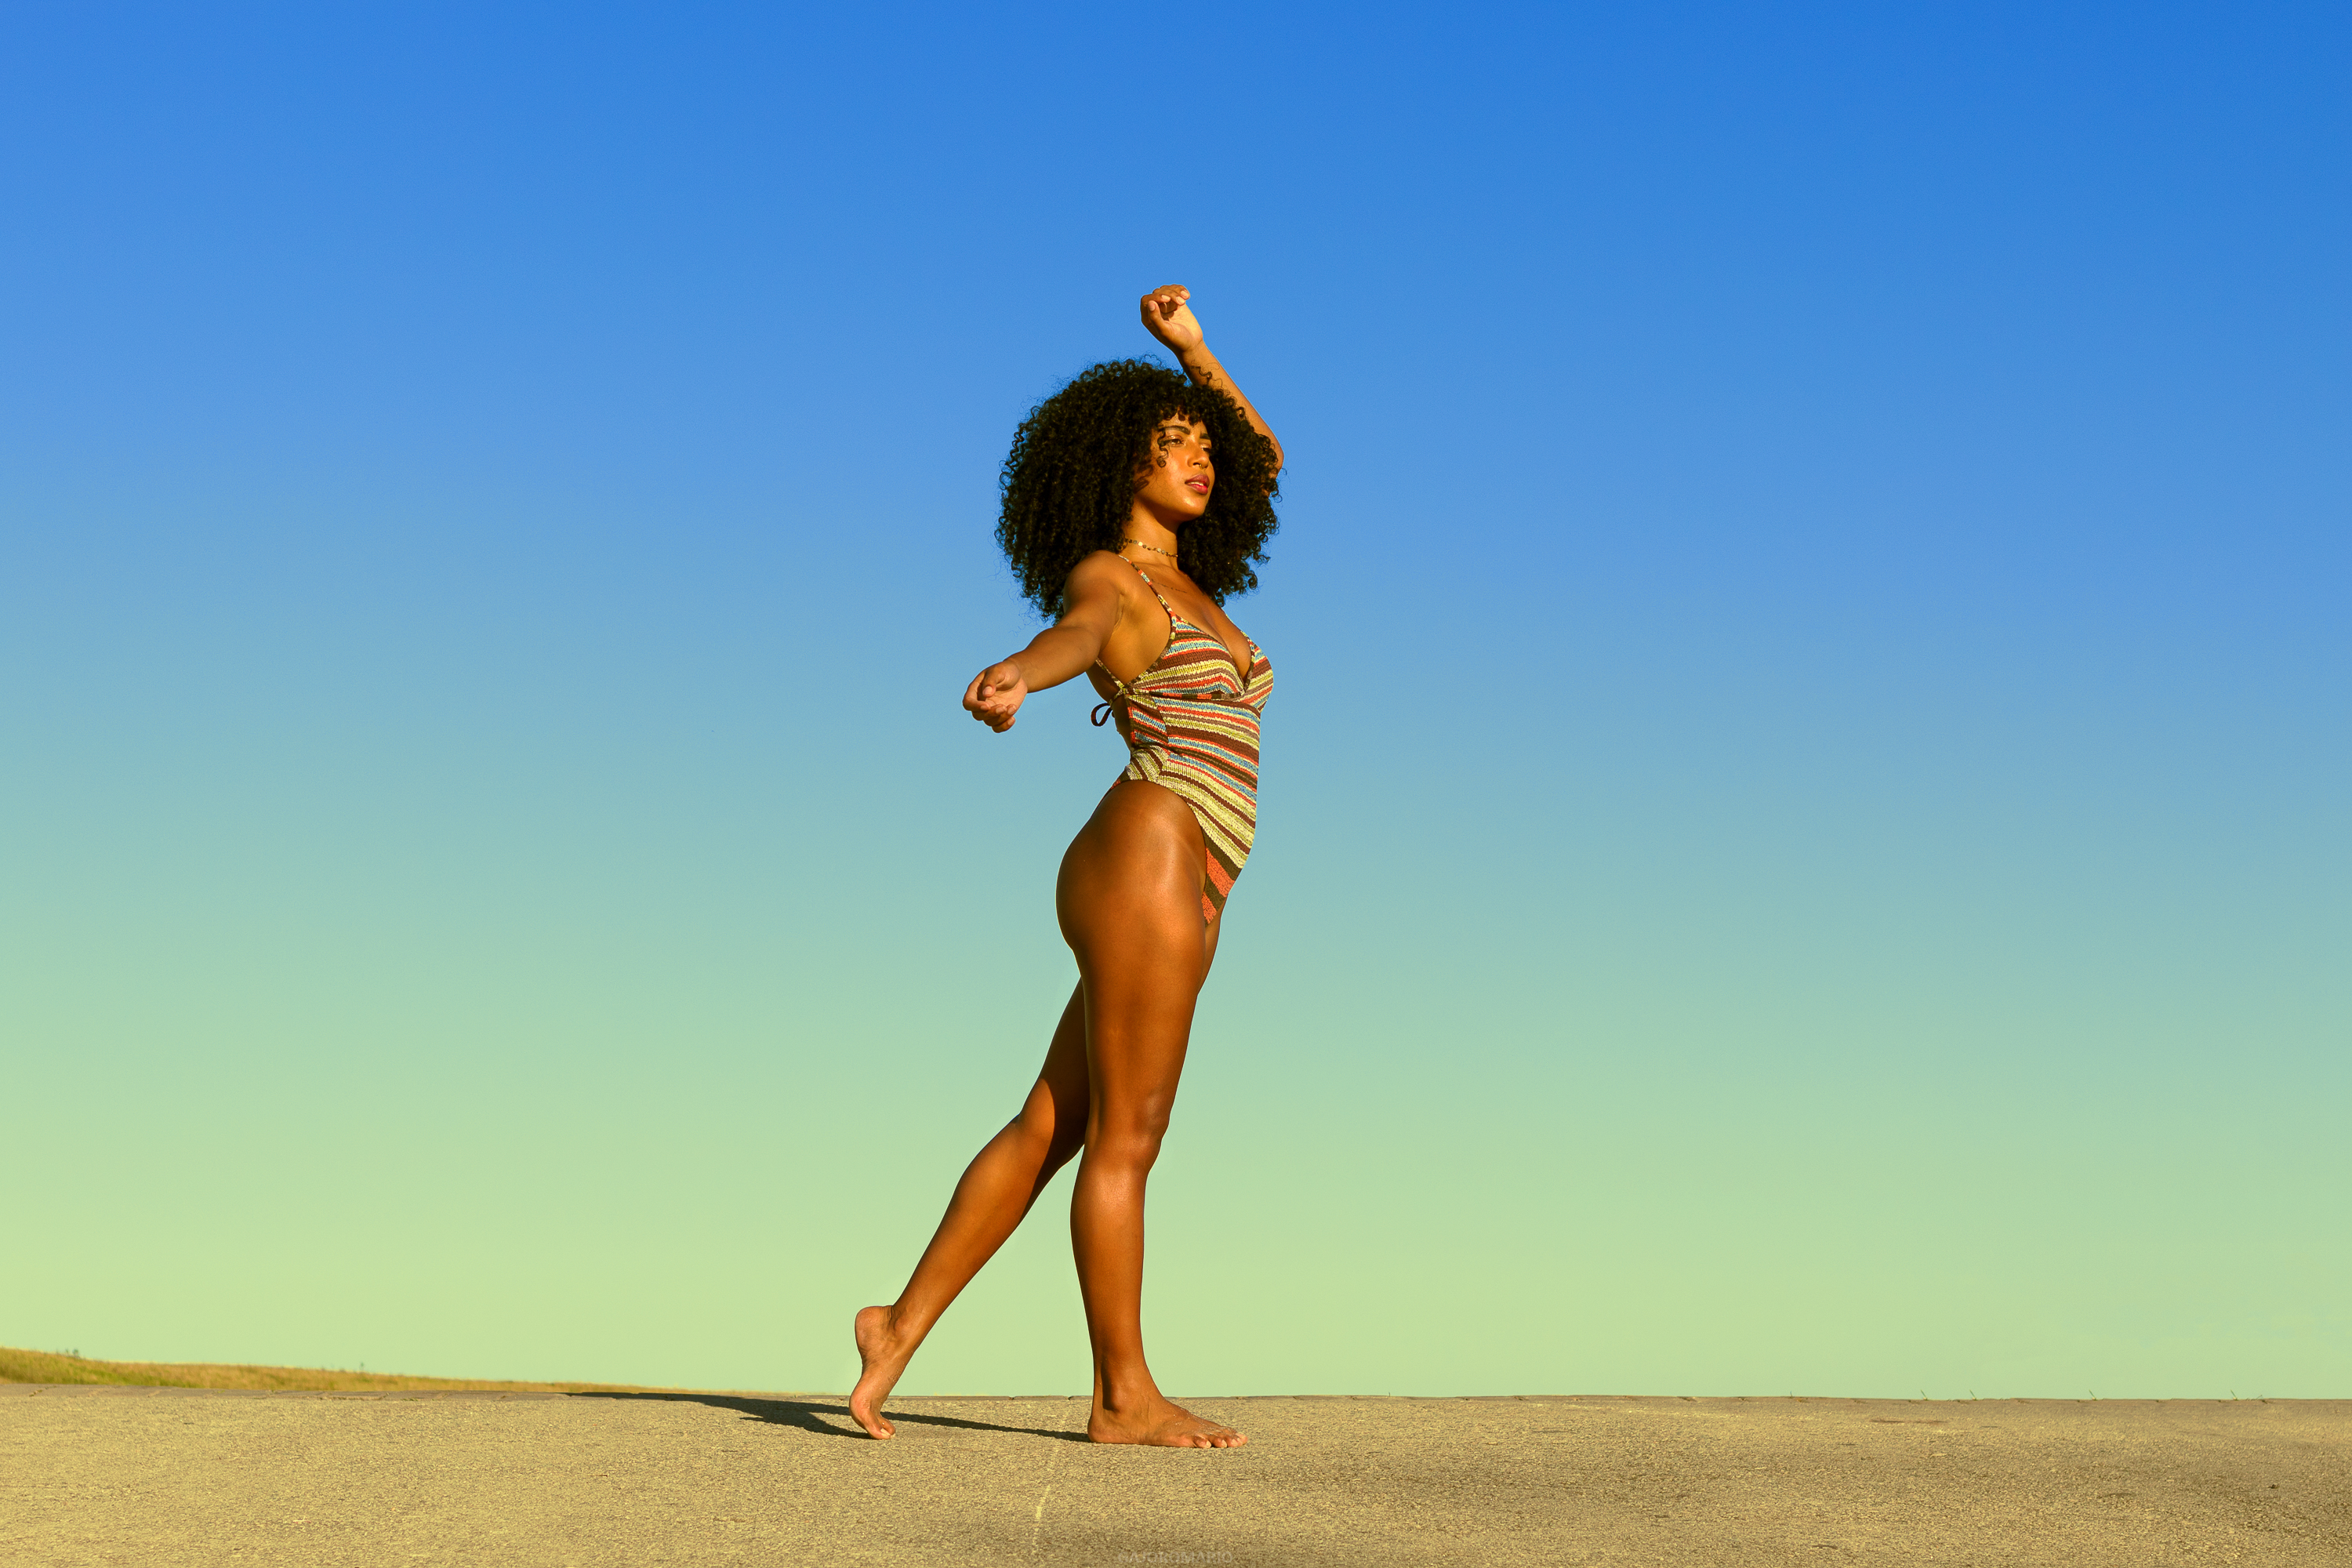
blue sky, gradient, vintage, summer, dark skin, outdoor, posing, tones, swimwear, black woman, human leg, landscape, People in nature, knee, sand, waist, People on beach, rejoicing, calf, barefoot, foot, dance, balance, ankle, dancer, Active pants, exercise, aeolian landform, high heels, desert